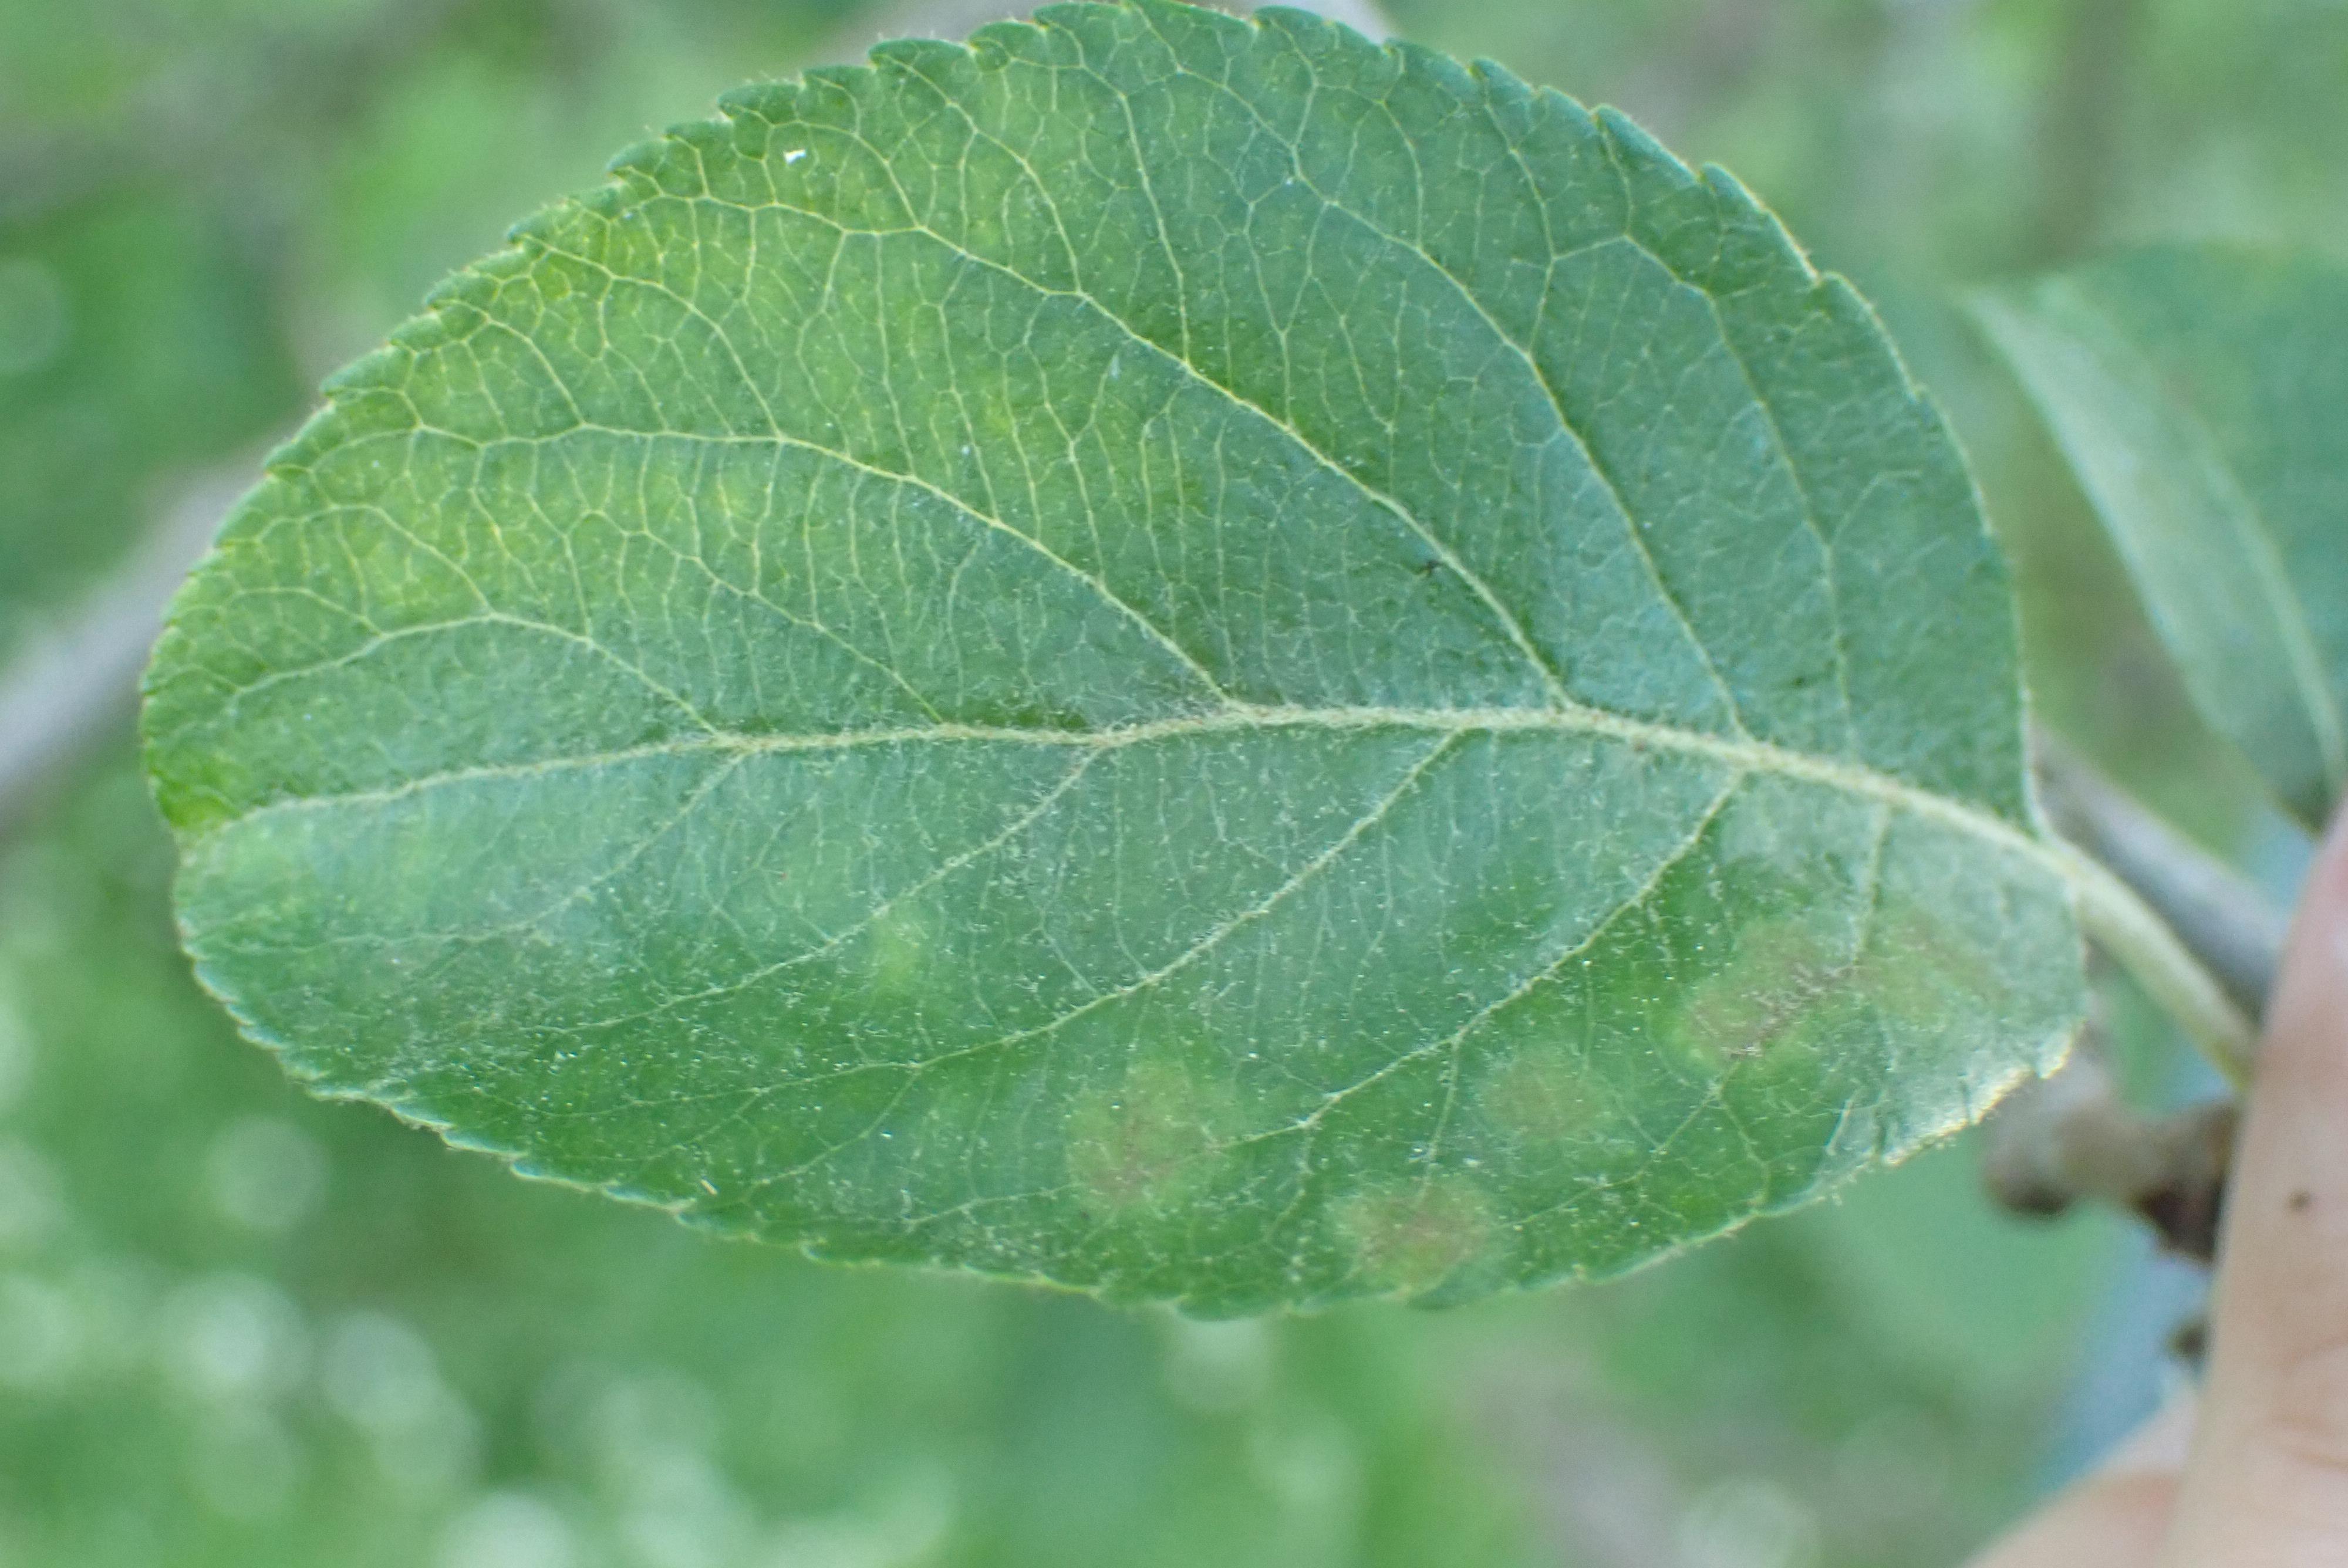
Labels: scab